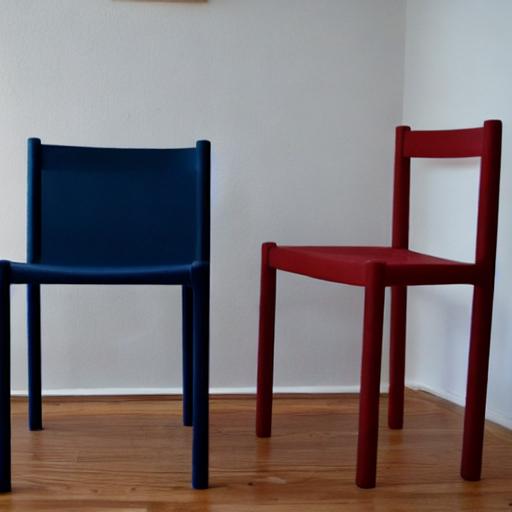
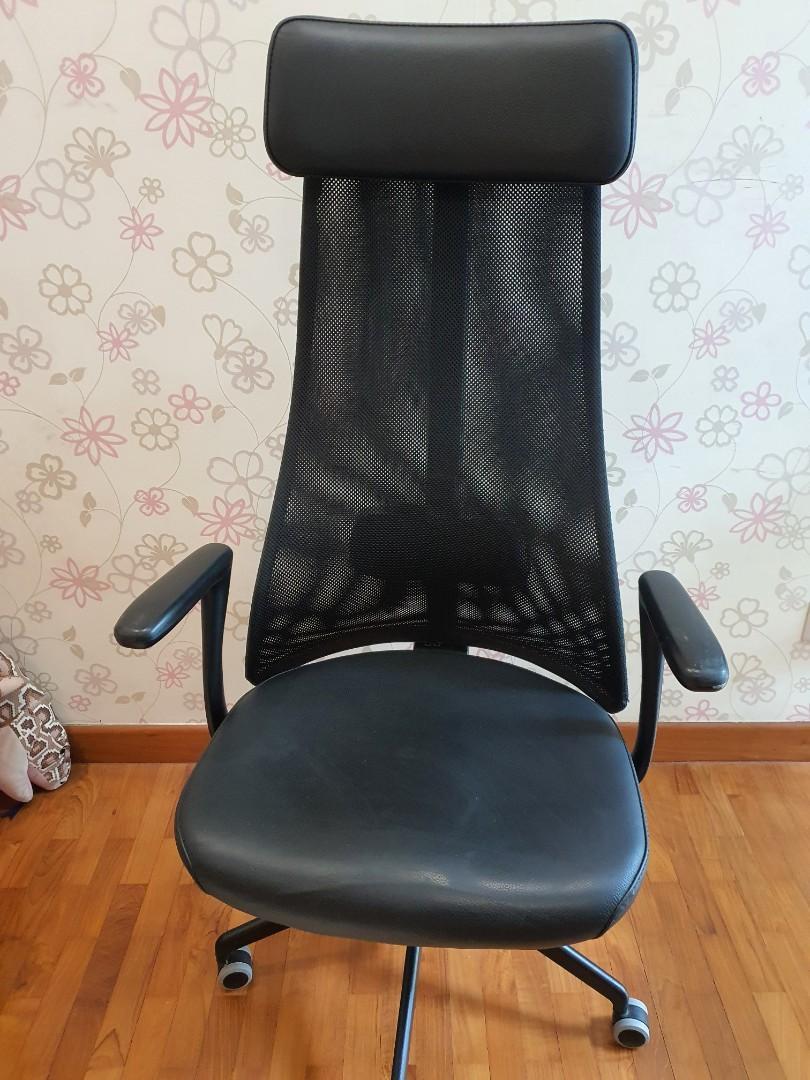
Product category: items_chair
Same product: no